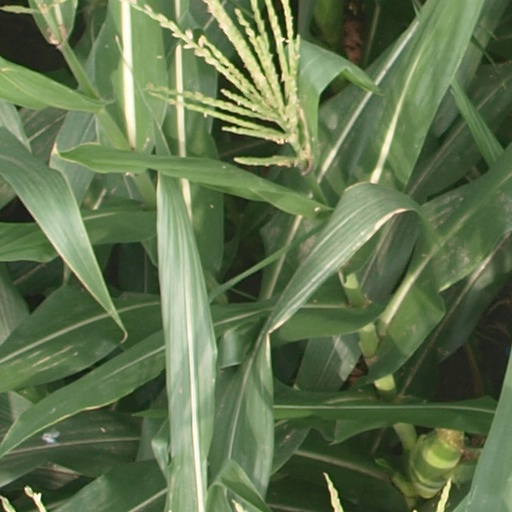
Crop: maize; corn